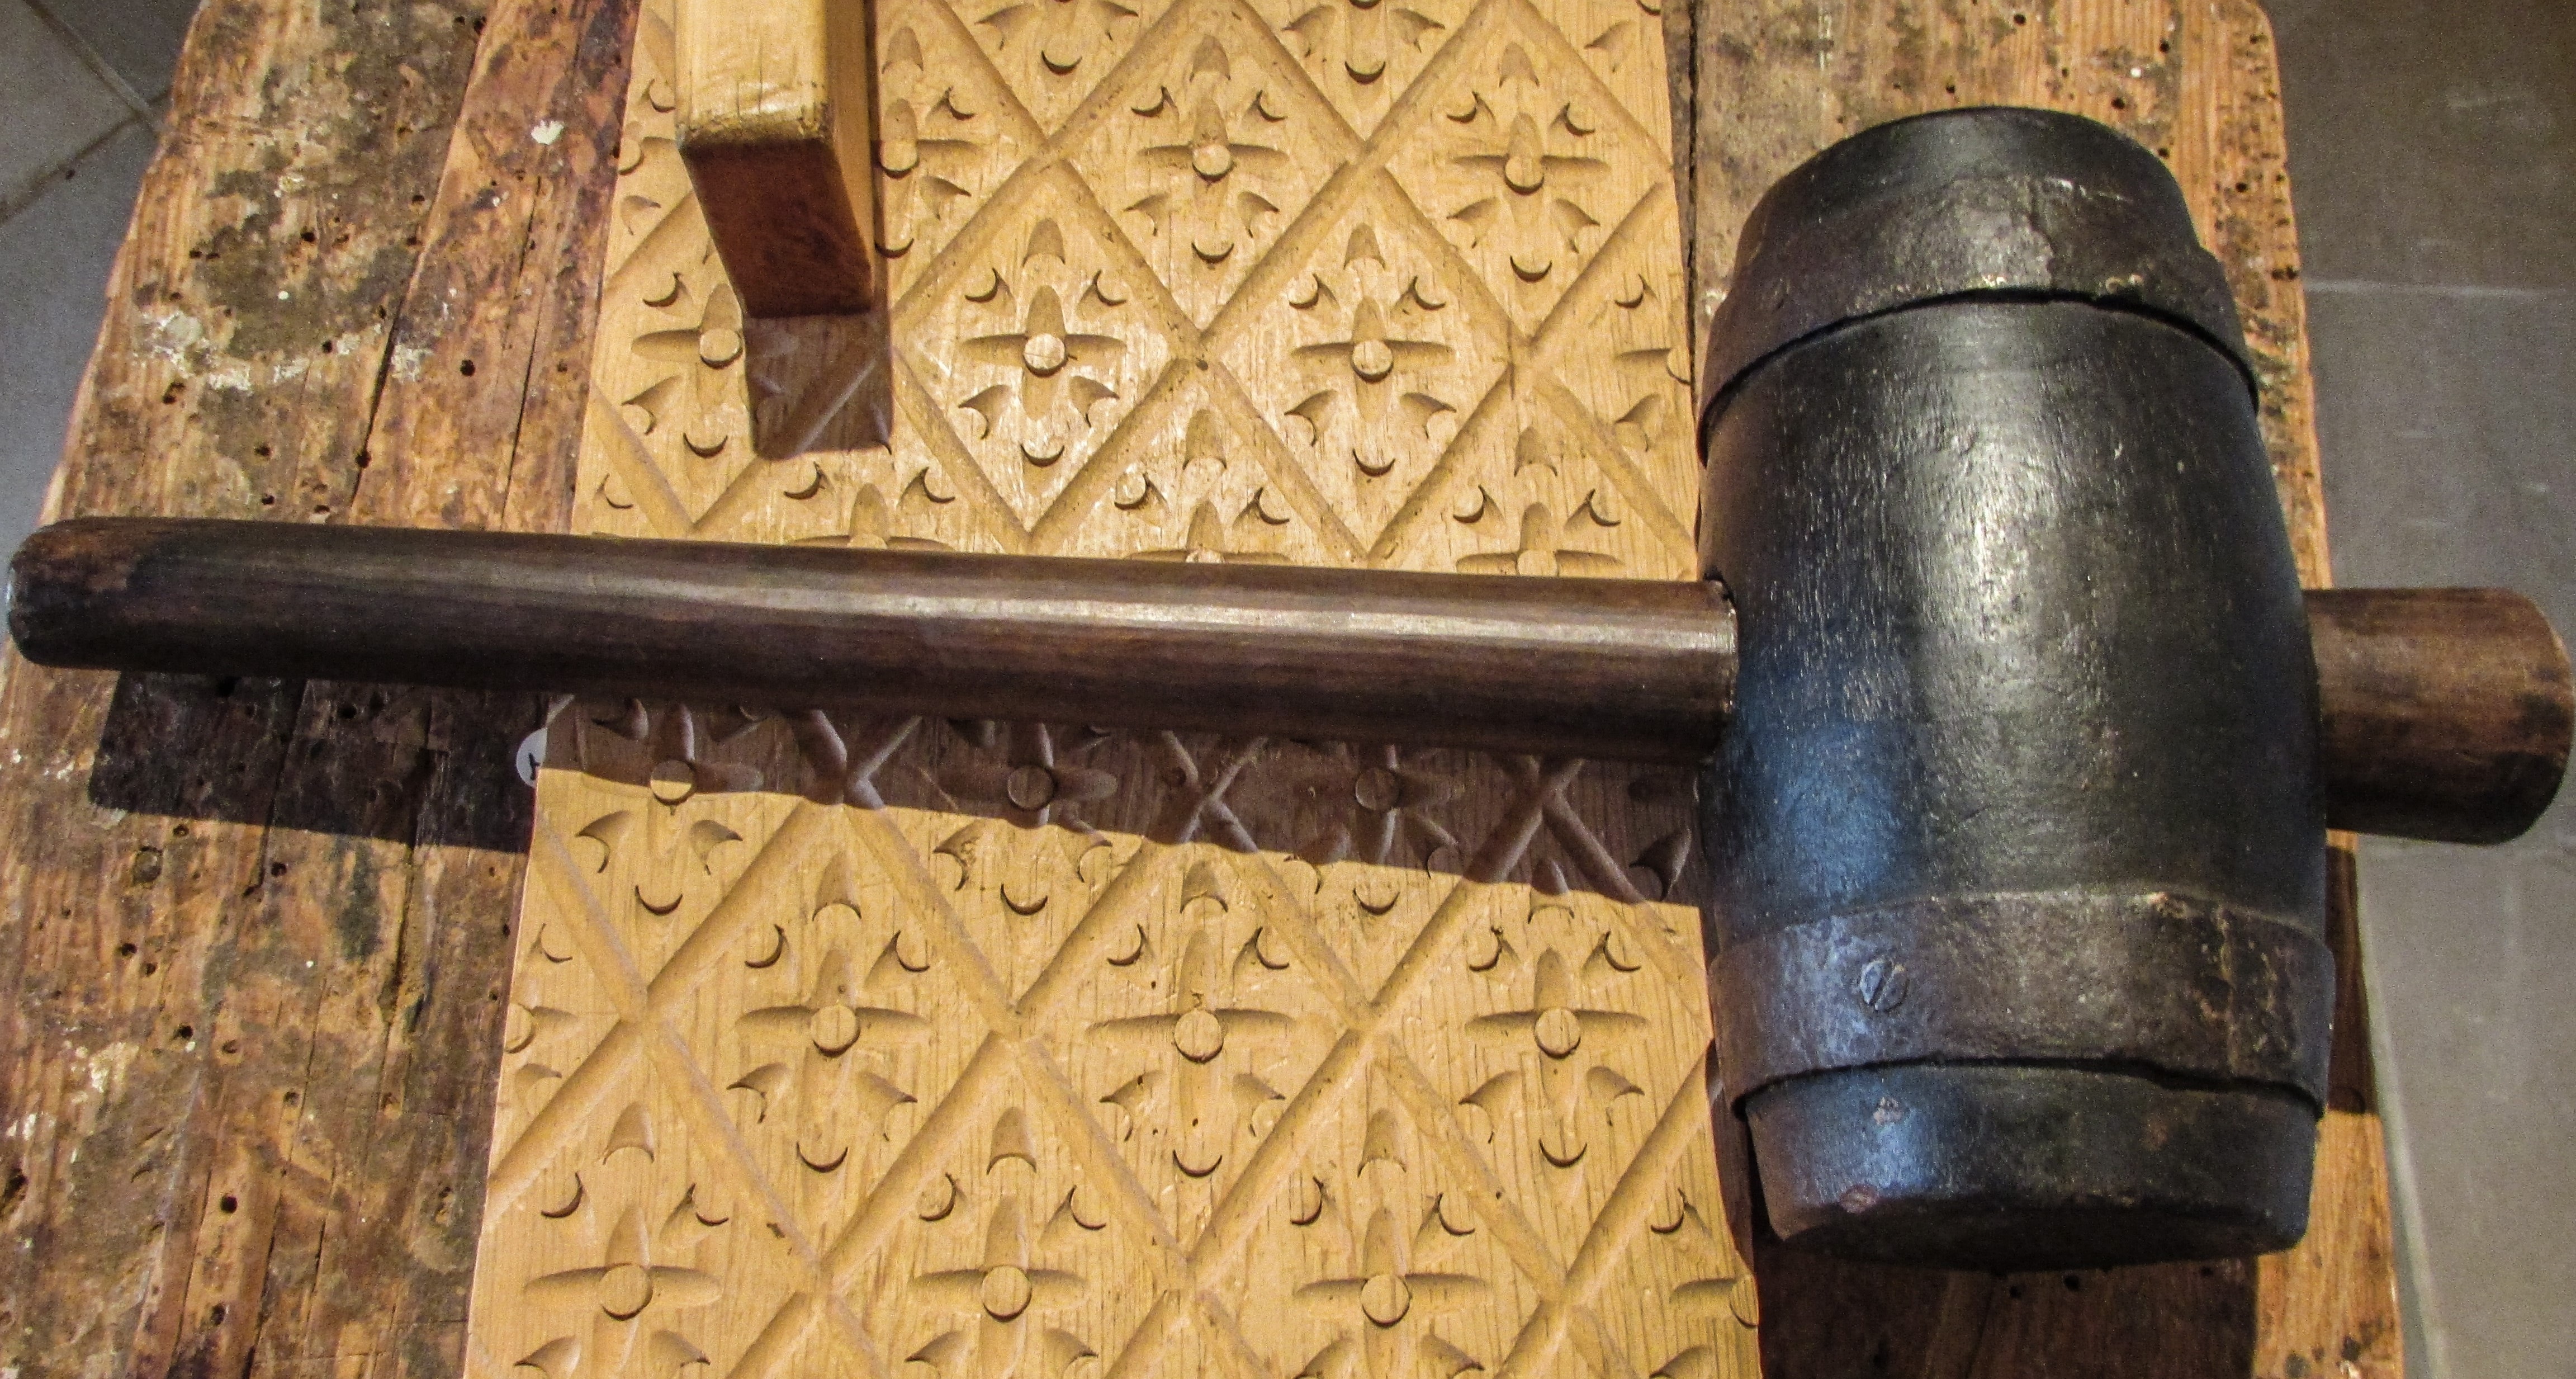
wood, antique, tool, hammer, weapon, carpenter, wooden, iron, carving, cyprus, dherynia, firearm, man made object, folklore museum